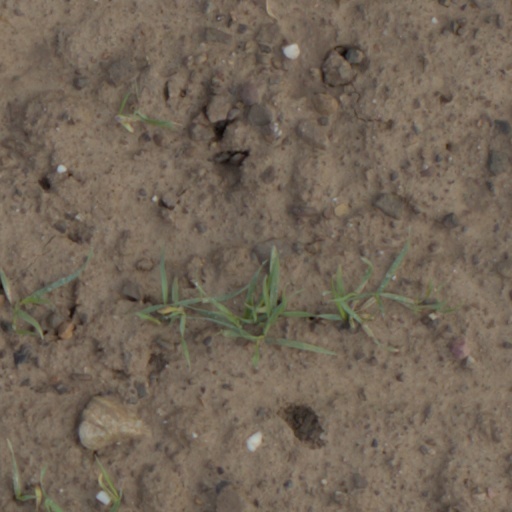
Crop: wheat